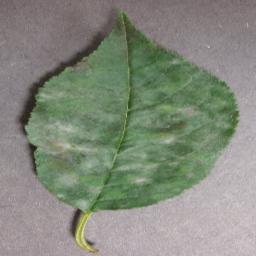
Label: Cherry___Powdery_mildew